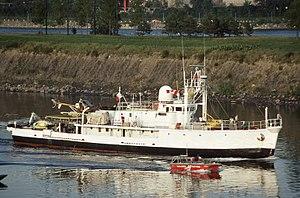
Le navire de recherche Calypso du Commandant Cousteau arrivant à Montréal le 30 août 1980.Italiano: La nave di ricerca Calypso del Commandante Cousteau arriva a Montreal nel 30 agosto 1980.
La Calypso est le célèbre navire océanographique du commandant Cousteau, avec lequel celui-ci fit de l'exploration scientifique maritime du 24 novembre 1951 jusqu'en janvier 1996 et voyagea, avec son équipe, sur toutes les mers et océans du globe.